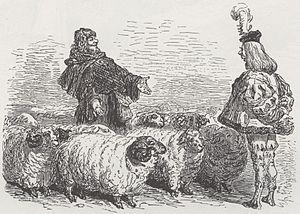
Le mouton, Ovis aries, est un animal domestique, mammifère herbivore ruminant appartenant au genre Ovis de la sous-famille des Caprinés, dans la grande famille des Bovidés. Comme tous les ruminants, les moutons sont des ongulés marchant sur deux doigts. Dans le langage courant, les moutons désignent un ensemble où la femelle est la brebis et le mâle le bélier, tandis que le jeune mâle est un agneau et la jeune femelle une agnelle.